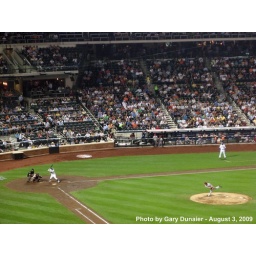
Photo taken from the Excelsior level, above the newly installed video board in the right field corner.